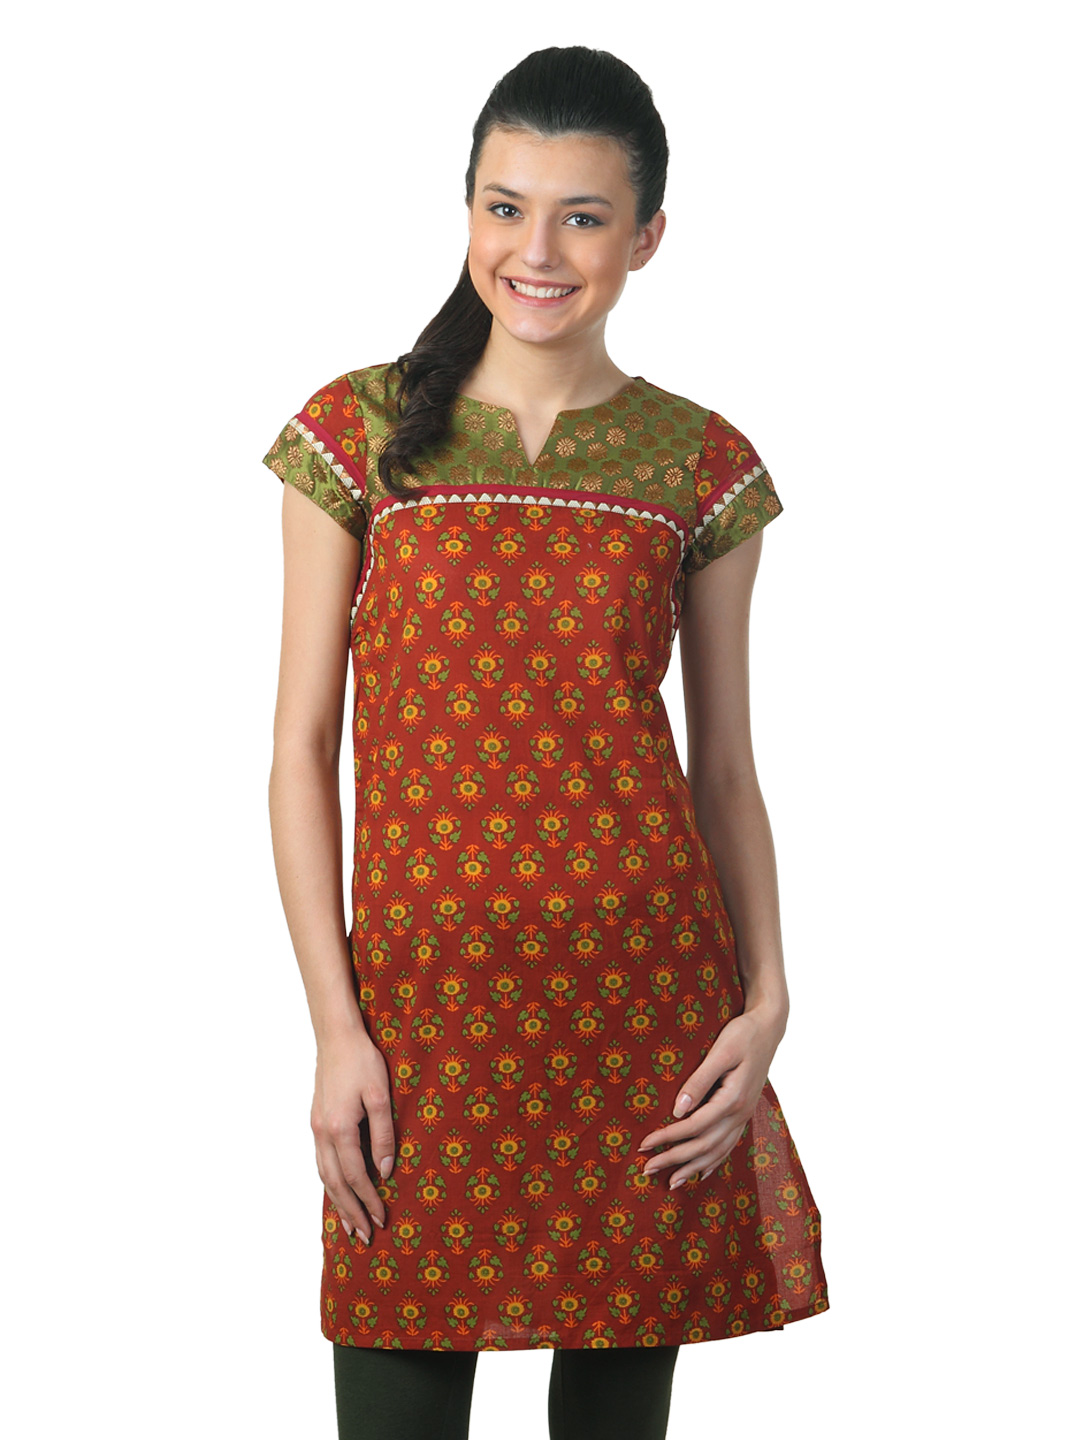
Mother Earth Women Red Kurta
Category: Apparel / Topwear / Kurtas
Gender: Women
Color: Red
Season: Summer 2012
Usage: Ethnic